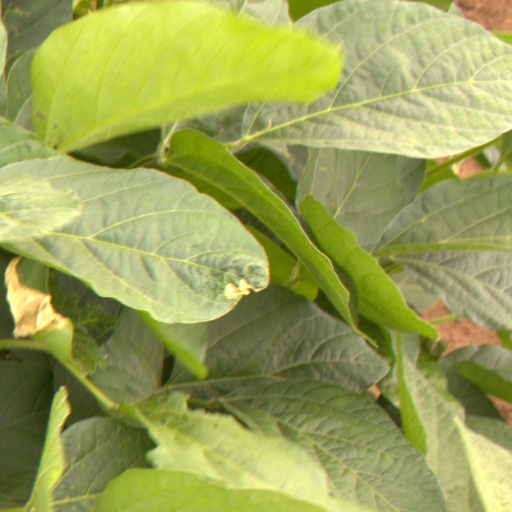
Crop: soybean